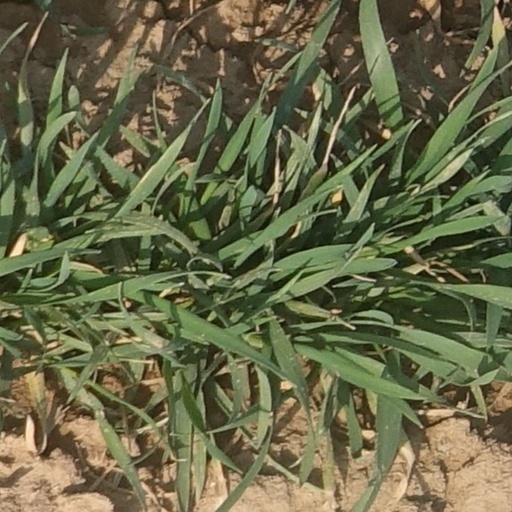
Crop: wheat